List of Velocette motorcycles

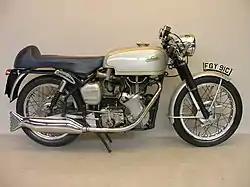
1965 Velocette Thruxton

The following is a list of motorcycles manufactured by Velocette, which ran from 1904 to 1971.